Lycee Malick SY

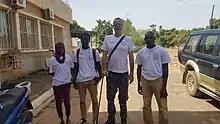
Pictures taken during one of the Kiwix program (offline Wikipedia) presentations given by the ambassadors in training. The presentation at the Lycée Malick Sy (Malick Sy high school) was given on October 23 2019 first front of 30 teachers, then 5 teachers were given a short training session.

El Hadji Malick Sy High School is one of the first high schools created in Senegal. It has 3414 students (according to Rapport Général de Rentrée 2012-2013) who spend three years at the end of which they take the Baccalaureate Exam. The school is located in Thiès, (a region, 72 kilometers far from Dakar, the capital city of Senegal) in a neighborhood called ‘Cité Malick Sy', and next to the Thiès Gendarmerie headquarters.